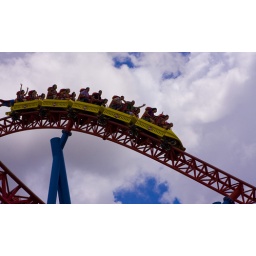
I think the guy in the green shirt (2nd carriage) saw me taking the pic lol